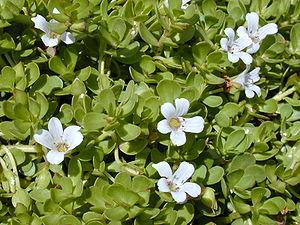
Bacopa monnieri ou « hysope d’eau » ou encore en sanscrit « brāhmī » est une espèce de plante grasse, aquatique, vivace et dicotylédone. Très recherchée pour ses propriétés médicinales en médecine ayurvédique, et en raison de la dégradation et régression de ses habitats elle est aujourd'hui très menacée dans une partie de son aire naturelle de répartition.